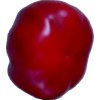
Label: red_pepper